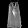
Label: Shirt